Sparkassen Giro Bochum

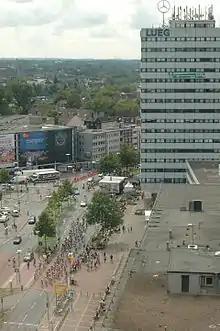
UCI Women's Road World Cup at Bochum Train Station

The Sparkassen Giro Bochum was a road bicycle race held for both men's and women's around an urban circuit in the German city of Bochum, Germany. The race was first held in 1998, and was last held in 2019. The men's race was part of the UCI Europe Tour from 2005, being organised as 1.1 race. The women's race was part of the UCI Women's Road World Cup in 2014 and 2015, but did not join the UCI Women's World Tour for 2016.